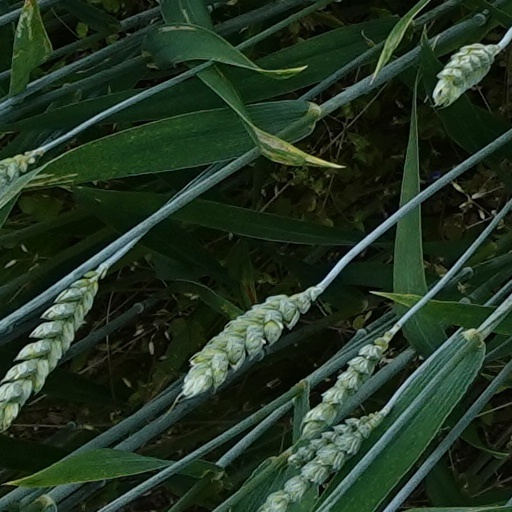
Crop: wheat